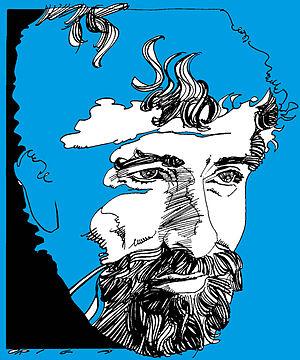
Guido Buzzelli était un auteur de bandes dessinées, peintre et illustrateur italien.